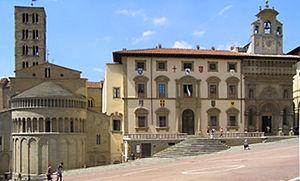
Arezzo est une ville italienne d'environ 100 000 habitants, chef-lieu de la province d'Arezzo, dans la région Toscane.
La Piazza Grande est une des places d'Arezzo en Toscane, l'ancienne Platea Communis.